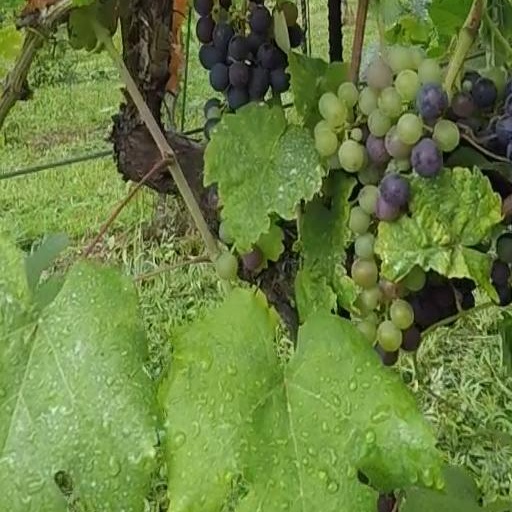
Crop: grape